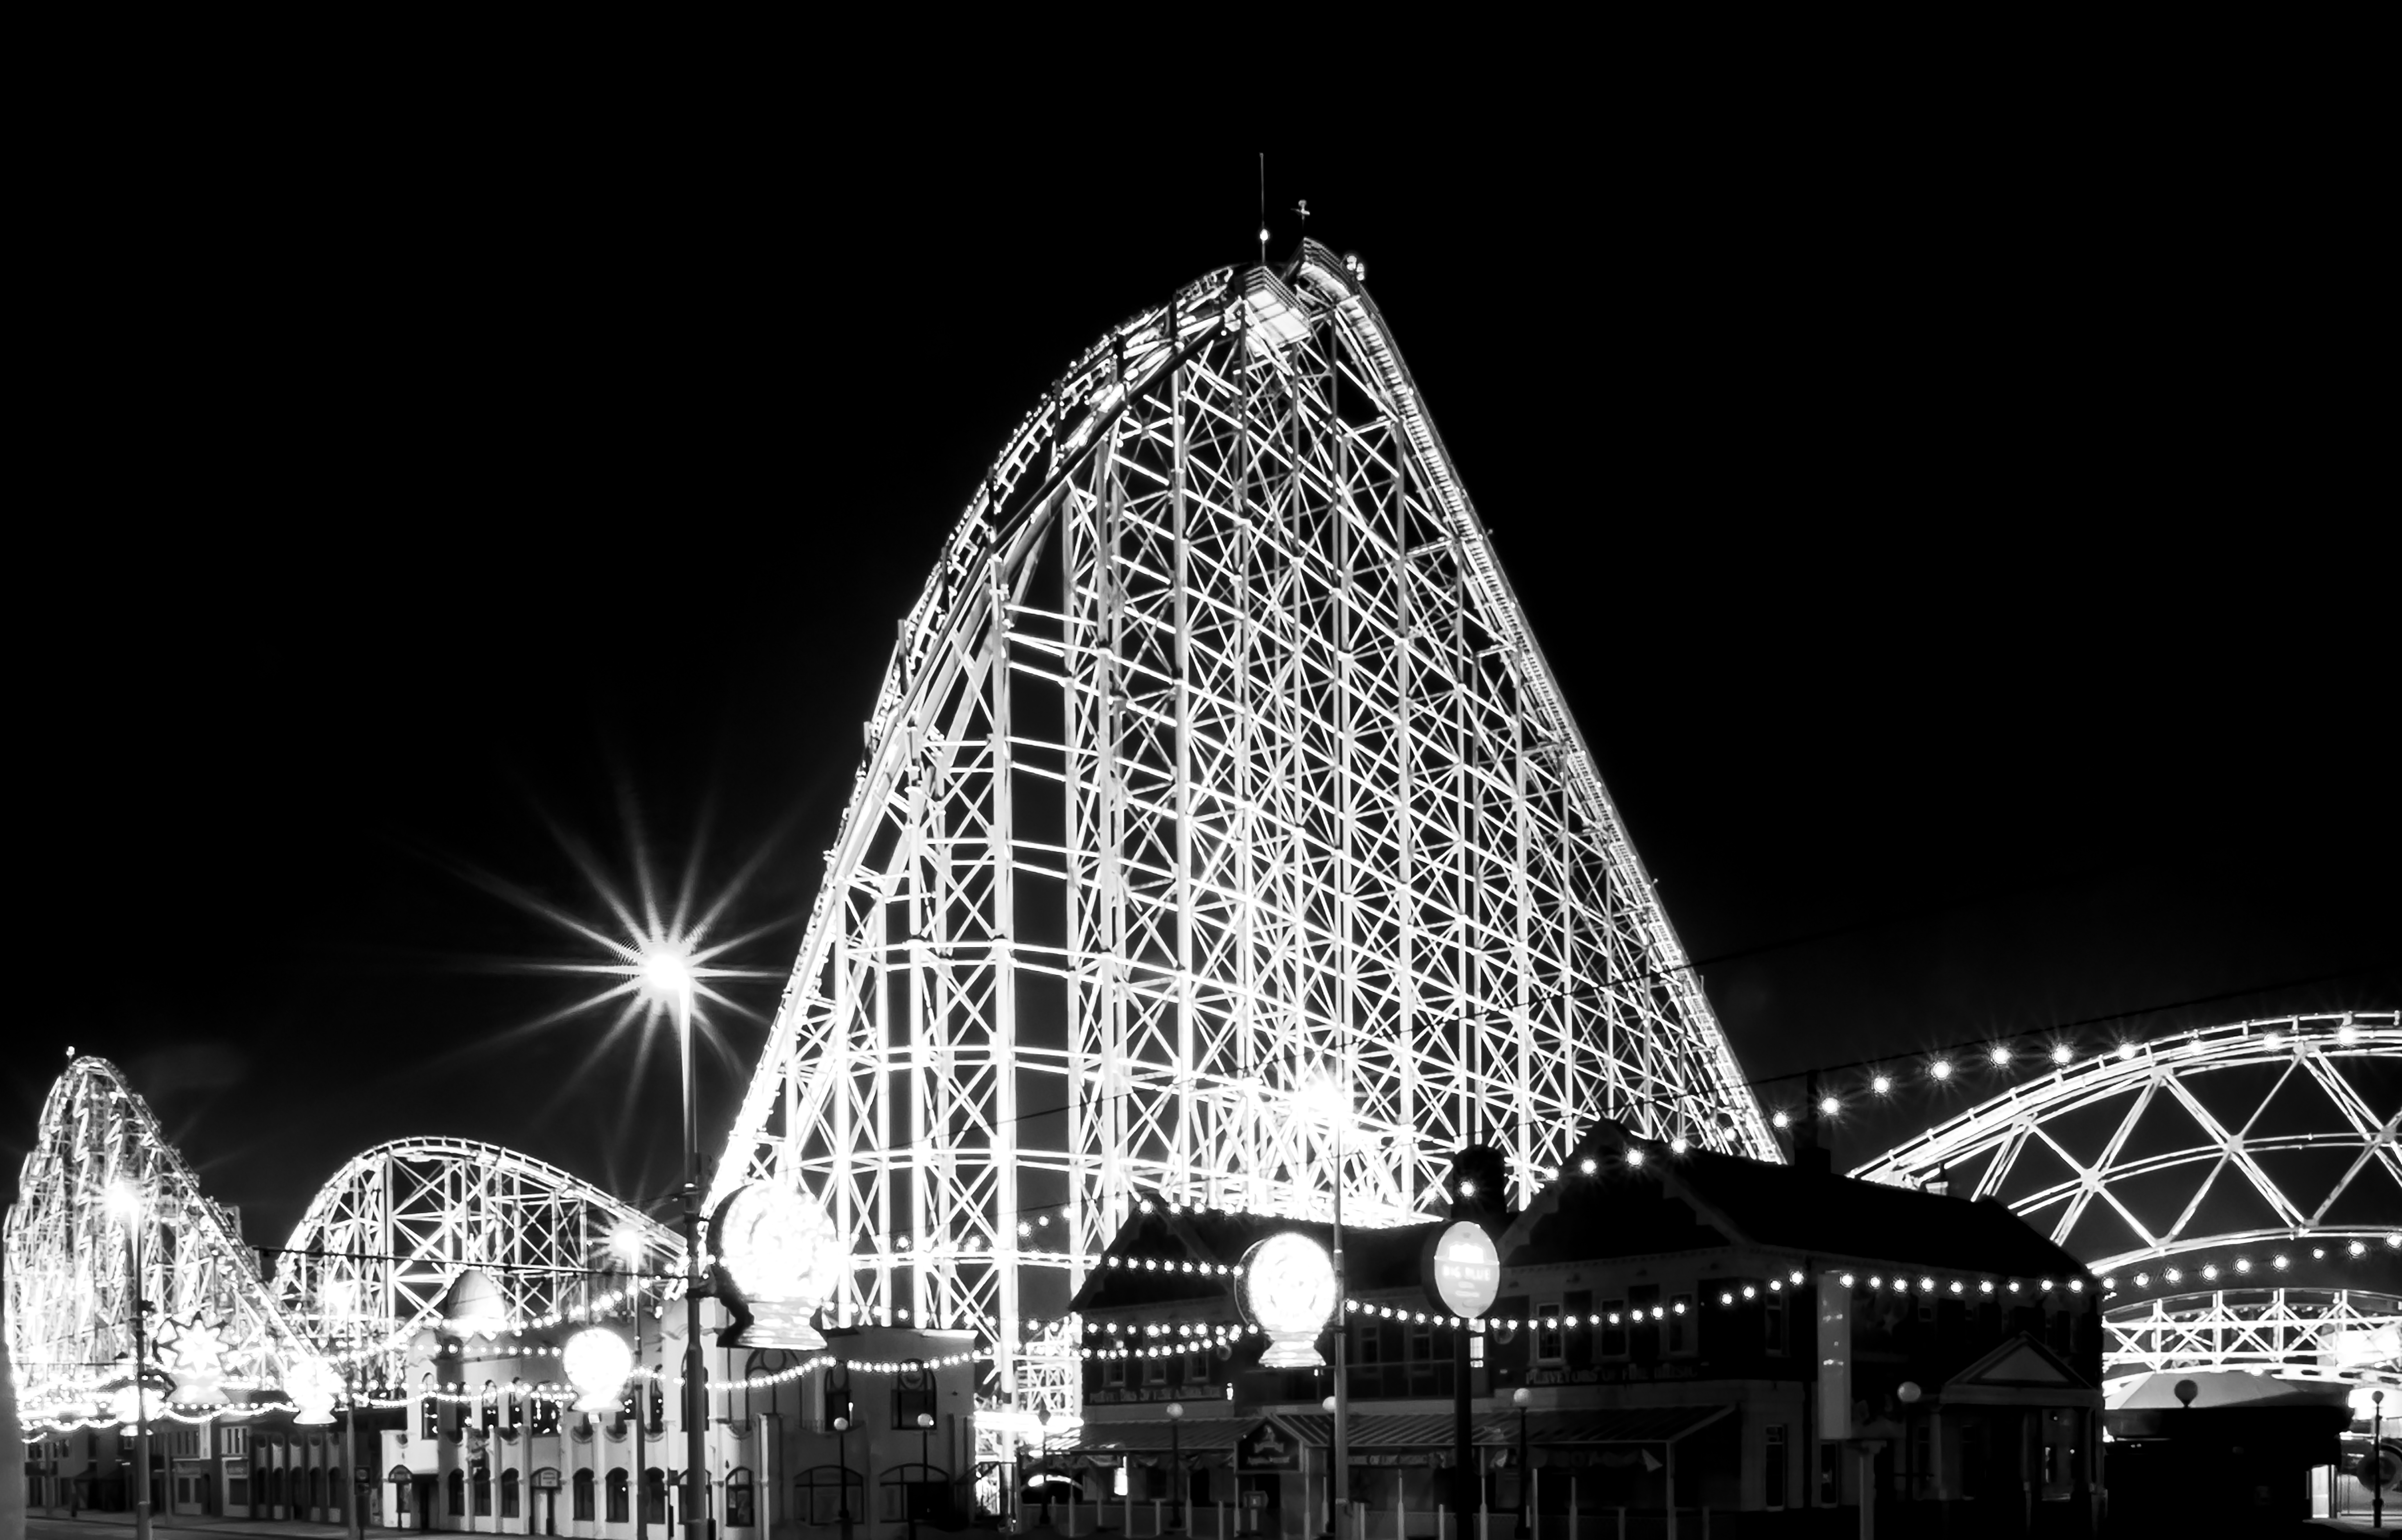
beach, sand, black and white, bridge, night, cityscape, vacation, seaside, ferris wheel, amusement park, tower, park, shadow, holiday, landmark, coaster, monochrome, thrill, roller coaster, fairground, rollercoaster, lancashire, uk, fun, symmetry, blackpool, tourist attraction, rides, roller, amusement, fair, pleasure, metropolis, adrenaline, theme, amusement ride, monochrome photography, pleasure beach